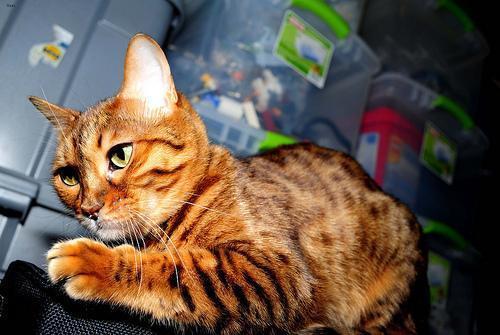
Bengal